2010 PGA Championship

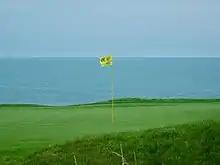
Hole 16 at Whistling Straits during the 2010 PGA Championship.

Matt Kuchar fired a second-round 69 to lead by one shot after day two. Fog again delayed the start by two and a half hours, but Kuchar was eight under at the close, one ahead of fellow American Nick Watney. The late start meant half the field would finish their rounds on Saturday.